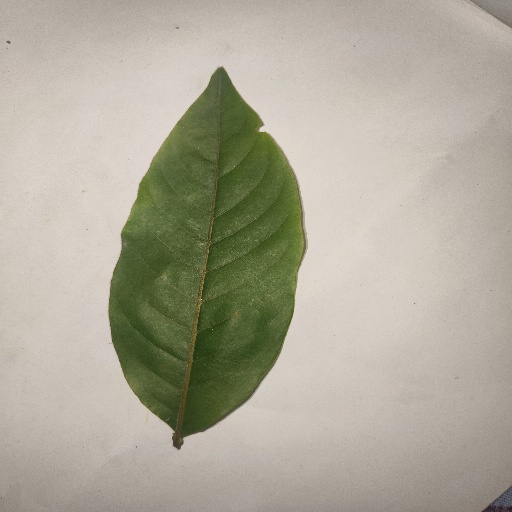
Species: HariTaki
Leaf condition: Healthy Leaf